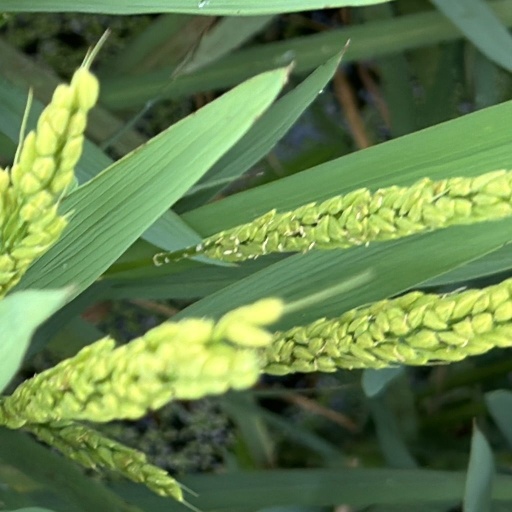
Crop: rice